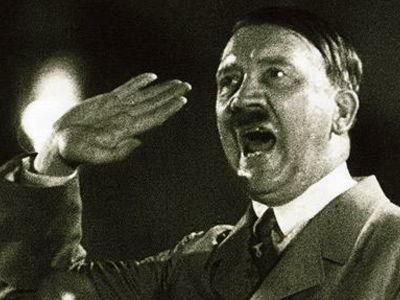
回答: あっ!ぼく車なんでウーロン茶で〜!